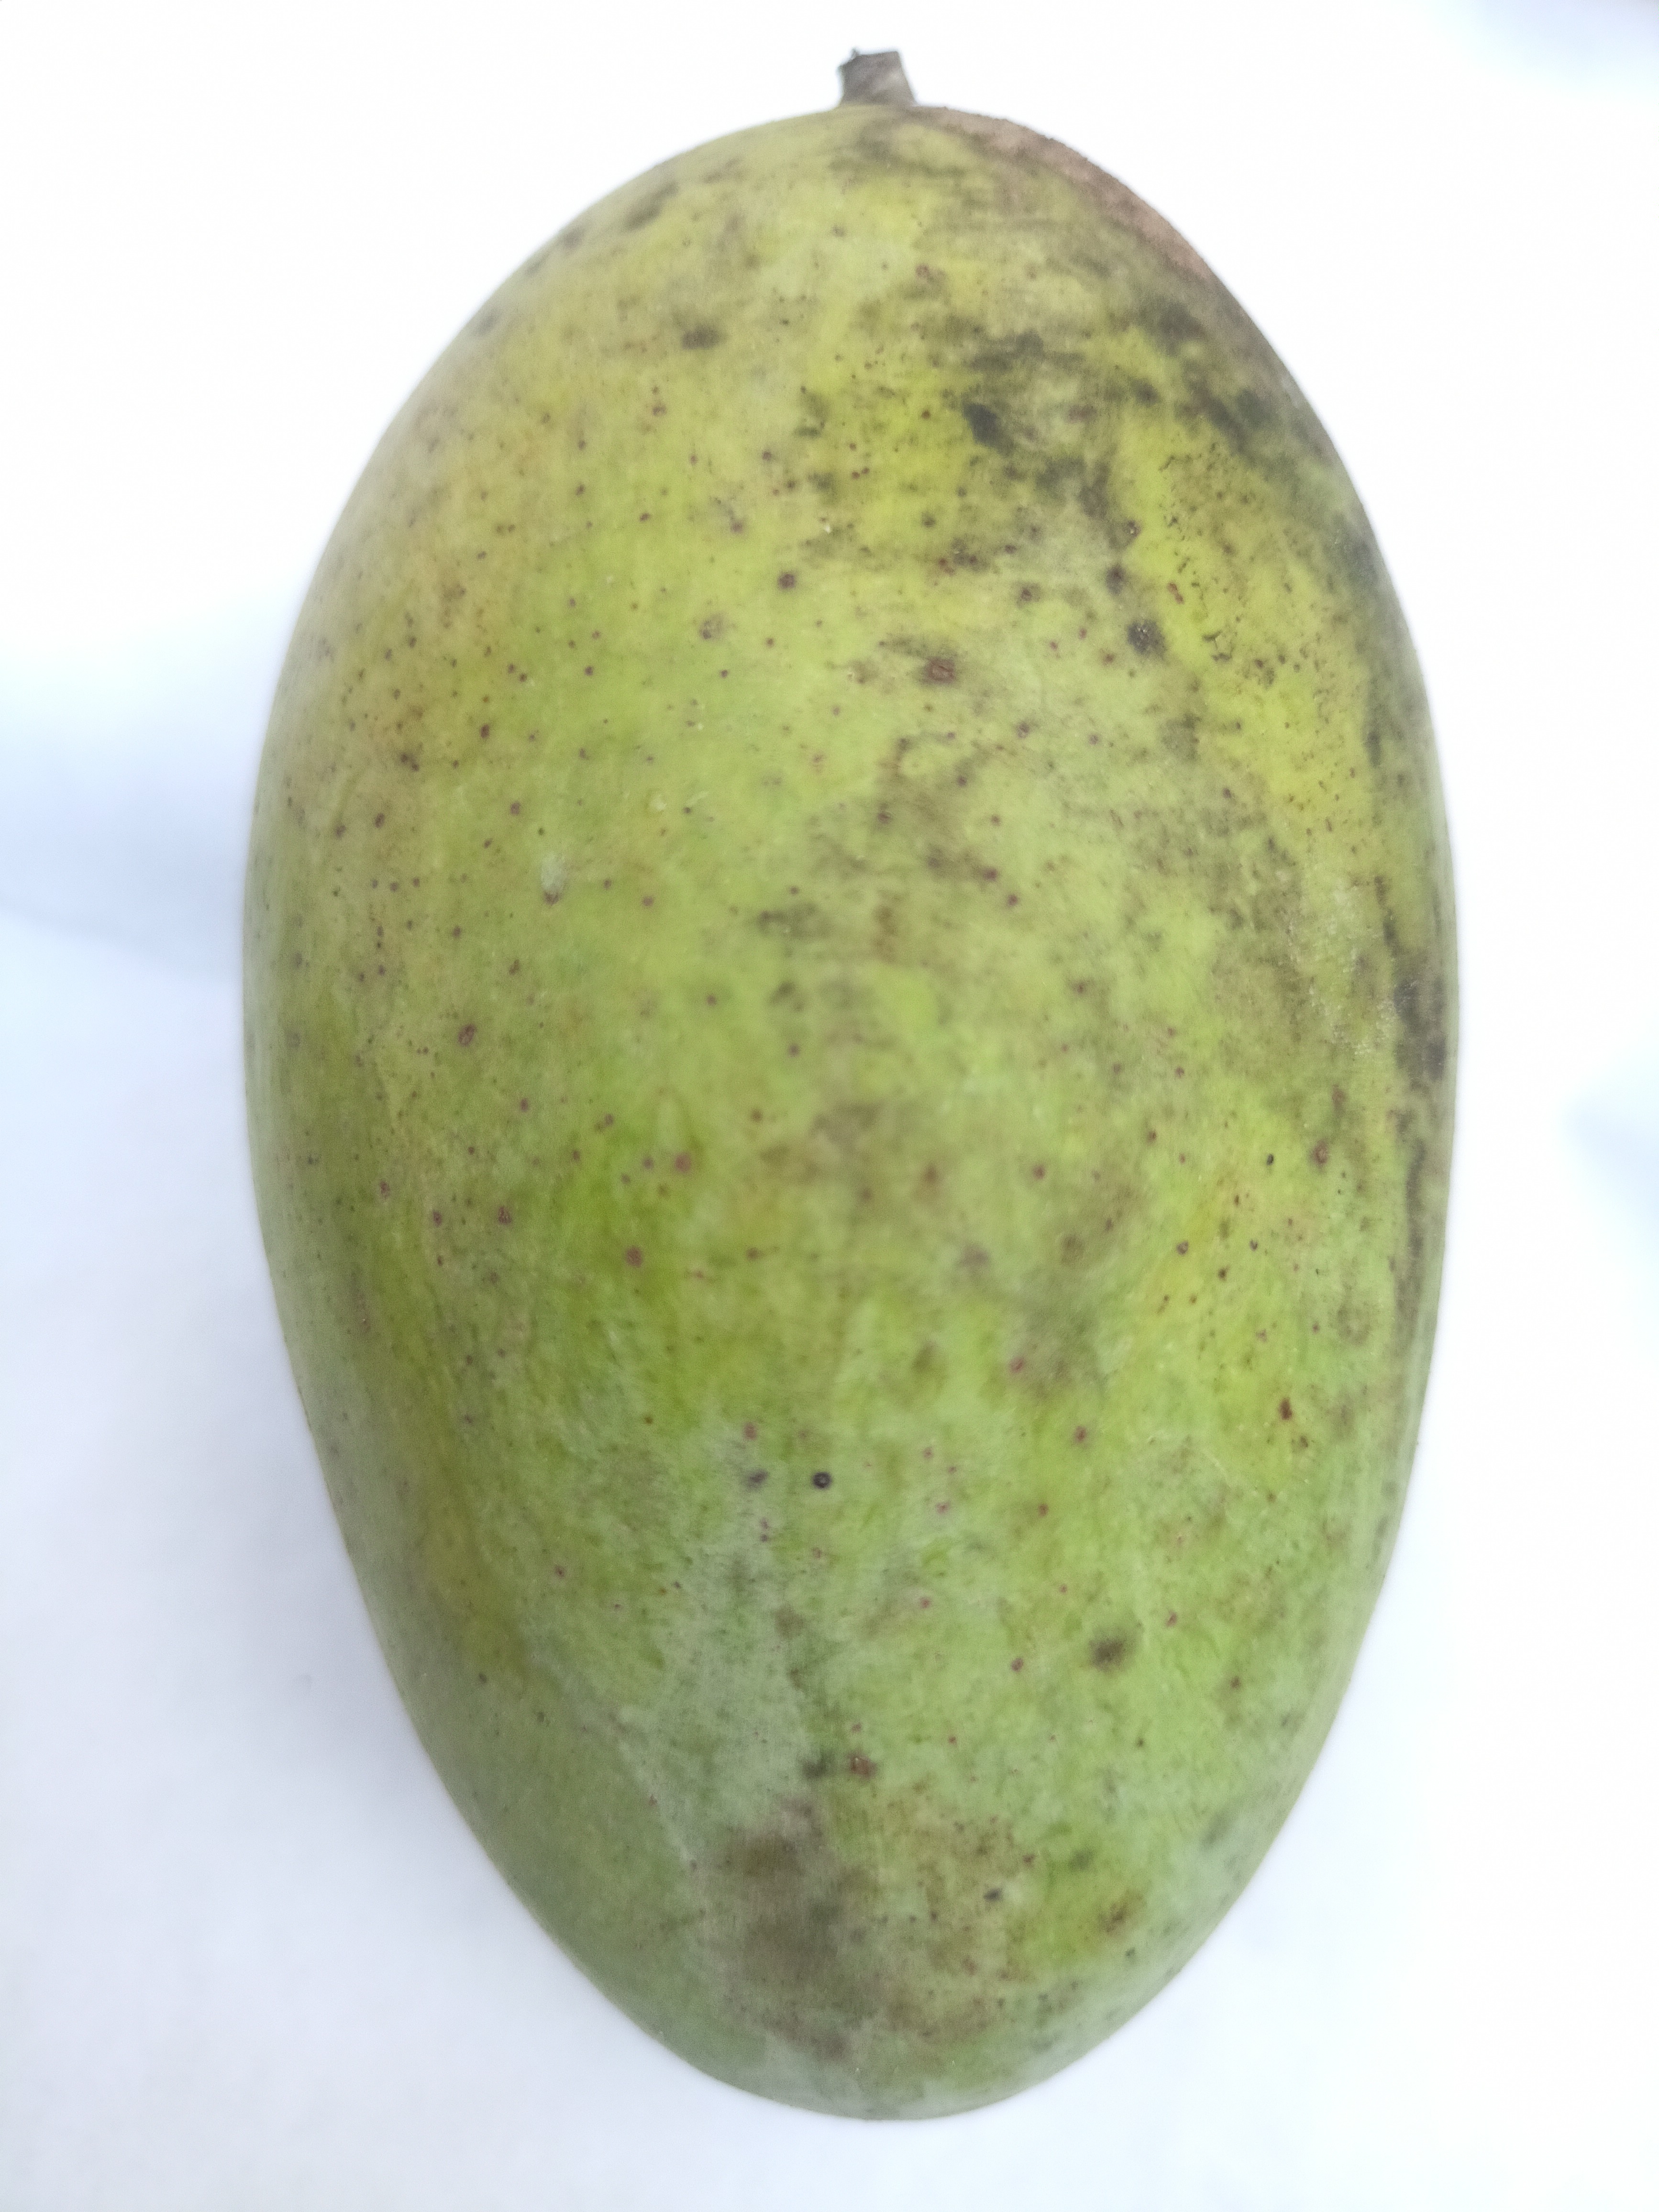
Mango variety: Amrapali